Gresham's School

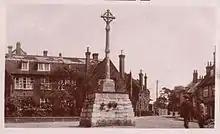
The Old School House and new war memorial, 1921

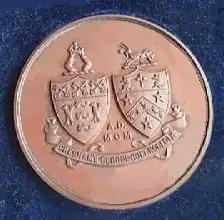
Gresham's School bronze medal for sports, dated 1900

In 1859, the Gresham Grammar School was closed while its site was substantially rebuilt and converted, providing accommodation for boarders. It re-opened on 30 July 1860.